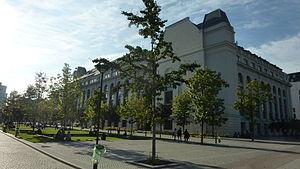
Université de Paris Rive Gauche Français cadien: L'Université de Diderot a Paris Rive Gauche
Le quartier Paris Rive Gauche, ou quartier de la Bibliothèque François-Mitterrand, est une opération d'aménagement de Paris qui occupe la partie du 13ᵉ arrondissement située entre les voies ferrées de la gare de Paris-Austerlitz et la Seine, jusqu'au boulevard périphérique.
Paris [pa.ʁi] est la ville la plus peuplée et la capitale de la France.
L'université Paris Diderot était une université pluridisciplinaire située à Paris, et faisait partie des sept universités de l'académie de Paris. Elle a été créée en 1971 à la suite de la scission de l'université de Paris. Depuis son déménagement en 2007 du campus de Jussieu, elle s'est principalement implantée dans le quartier de Paris Rive Gauche. L'université a été membre du PRES Sorbonne Paris Cité depuis le 31 mars 2010.